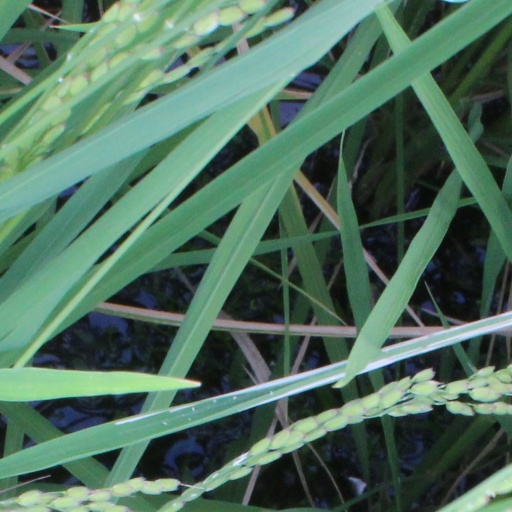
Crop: rice